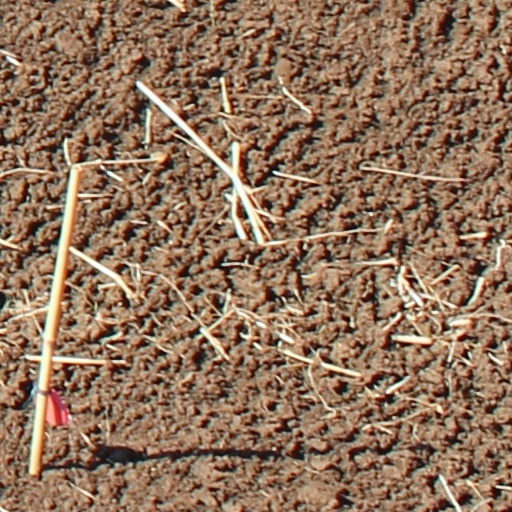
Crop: wheat